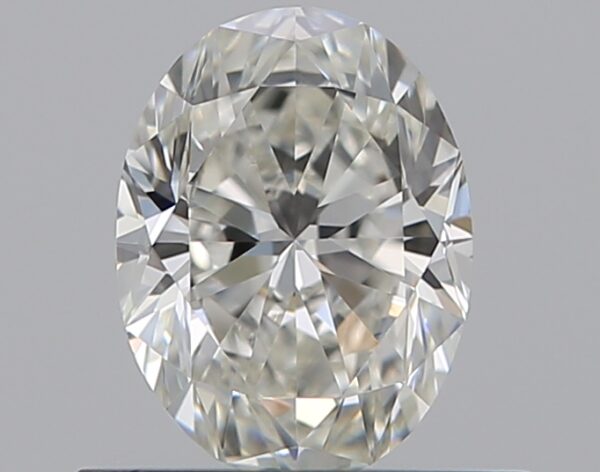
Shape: oval
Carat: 0.59
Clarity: VVS1
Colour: H
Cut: VG
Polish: VG
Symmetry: VG
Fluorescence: M
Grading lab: GIA
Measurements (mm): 6.15 x 4.62 x 3.02